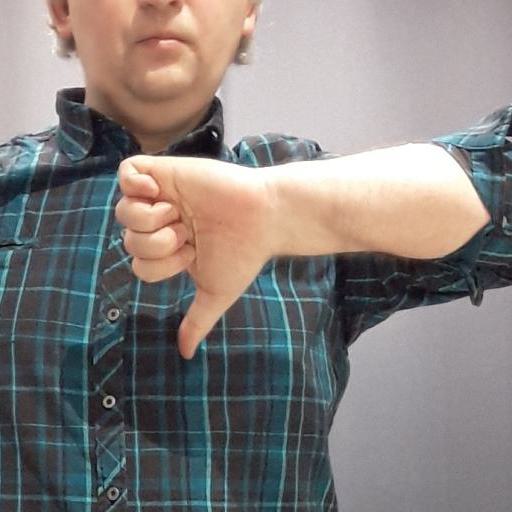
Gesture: dislike